IWRG Intercontinental Middleweight Championship

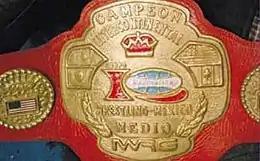
The middleweight championship belt

The IWRG Intercontinental Middleweight Championship ("Campeonato Intercontinental de Peso Medio IWRGL" in Spanish) is a professional wrestling championship promoted by the Mexican wrestling promotion International Wrestling Revolution Group (IWRG). The official definition of the Middleweight weight class in Mexico is between and , but the weight limits are not always strictly adhered to. Because Lucha Libre puts more emphasis on the lower weightclasses, this division is considered more important than the normally more prestigious heavyweight division of the promotion.